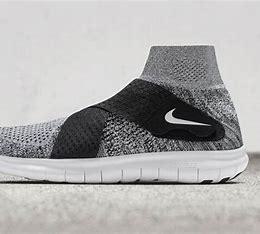
Brand: Nike
Model: Free RN 2017